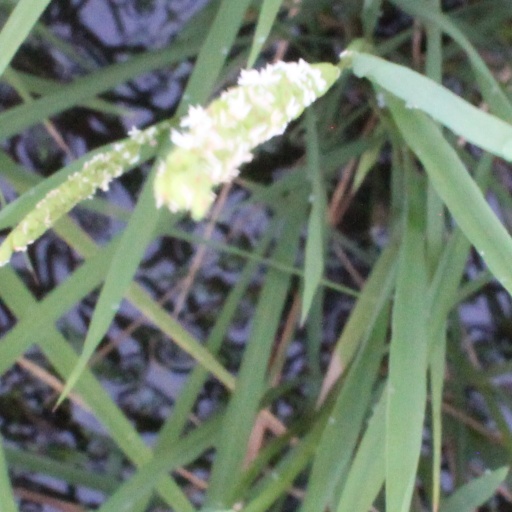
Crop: rice